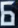
Number: 6